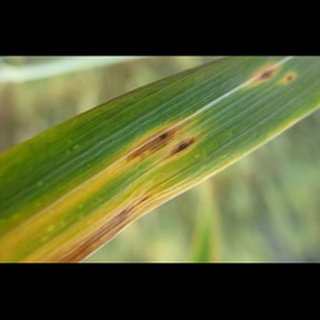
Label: wheat_tan_spot